Metallic fiber

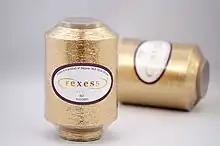
Metallic yarn

Bekaert manufactures metal fibers and many derived products such as continuous fiber, sintered media, nonwoven structures, polymer pellets, braids, woven fabrics, cables, yarns and short fibers. Well established brand names are Bekipor, Beki-shield and Bekinox.